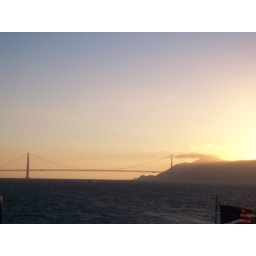
sunset over golden gate bridge